Behçet's disease

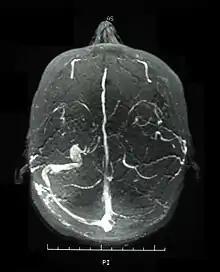
Magnetic resonance venogram demonstrating occlusion of the left sigmoid and transverse sinuses

According to the International Study Group guidelines, for a patient to be diagnosed with Behçet's disease, the patient must have oral (aphthous) ulcers (any shape, size, or number at least three times in any twelve-month period) along with two of the following four hallmark symptoms.